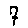
Label: 7